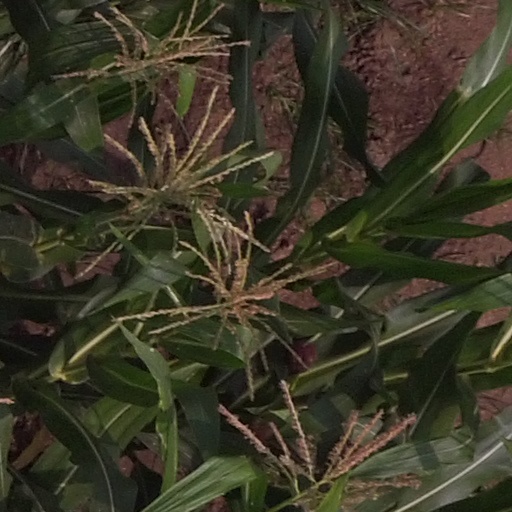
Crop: maize; corn